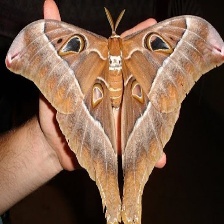
Species: HERCULES MOTH